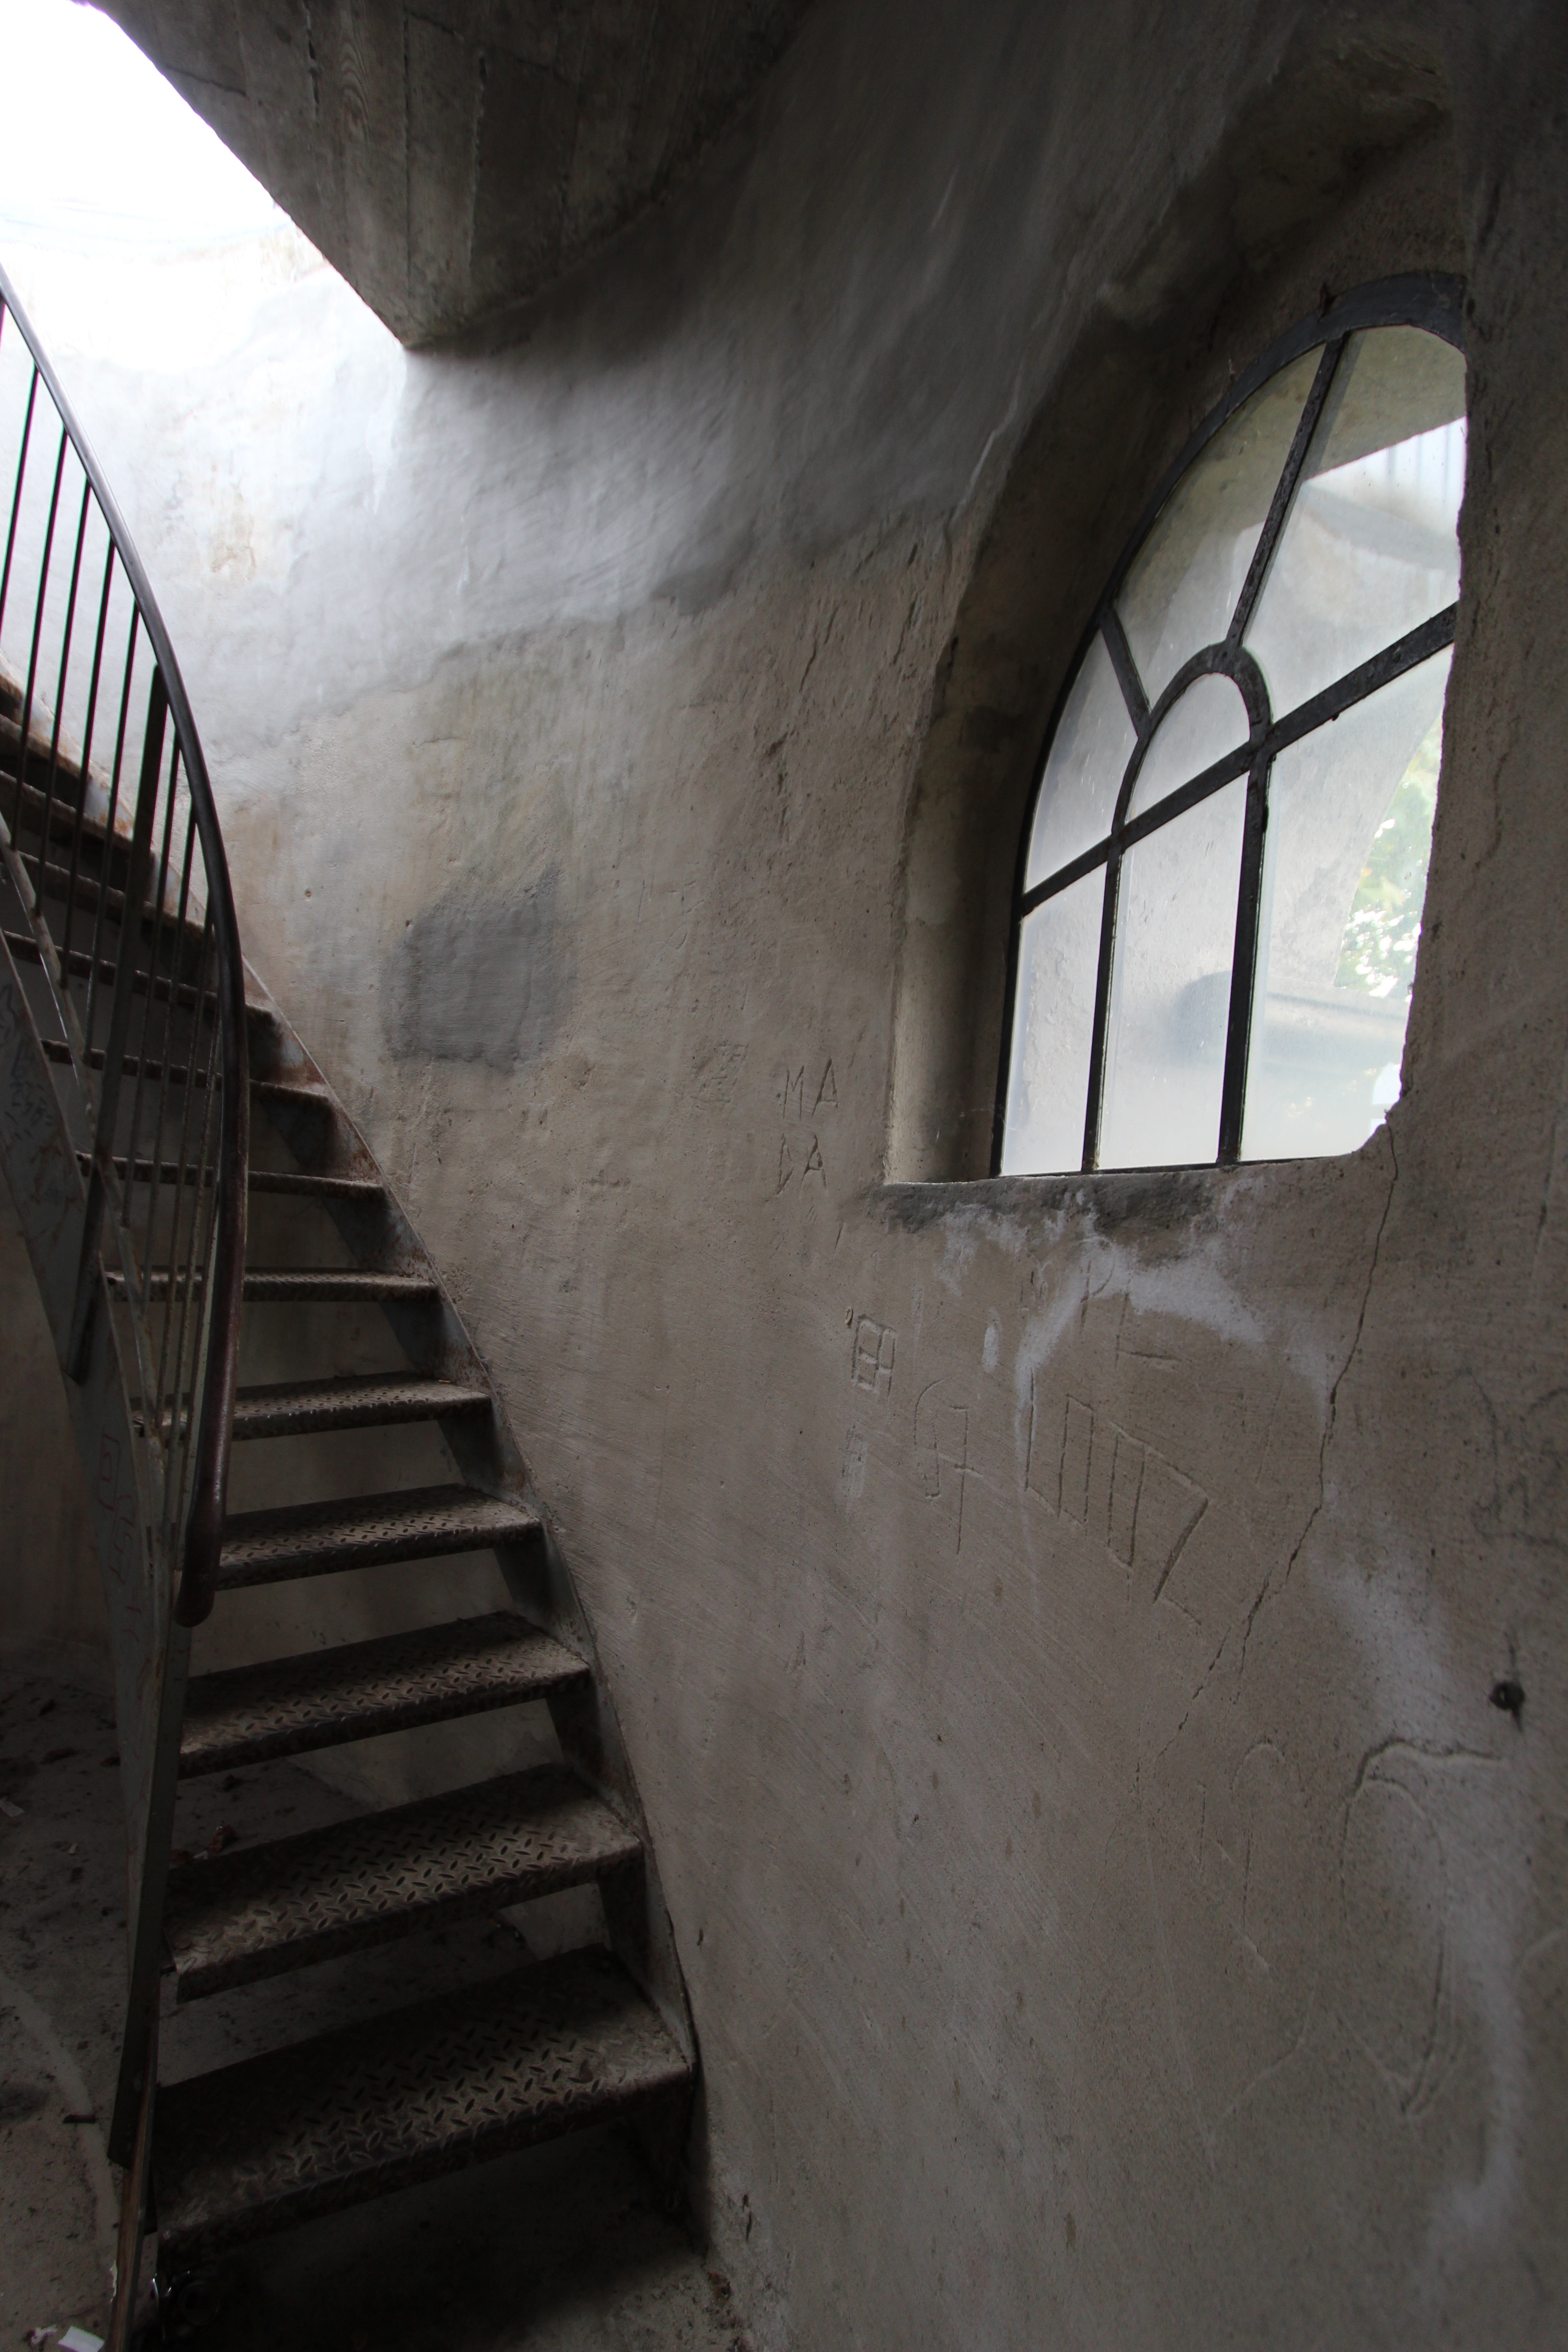
lighthouse, architecture, window, building, wall, staircase, steel, railing, tower, metal, security, concrete, spiral staircase, temple, stairs, grid, rusted, rise, emergence, gradually, about, stair step, iron staircase, escape route, staircase finish